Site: brandenburg
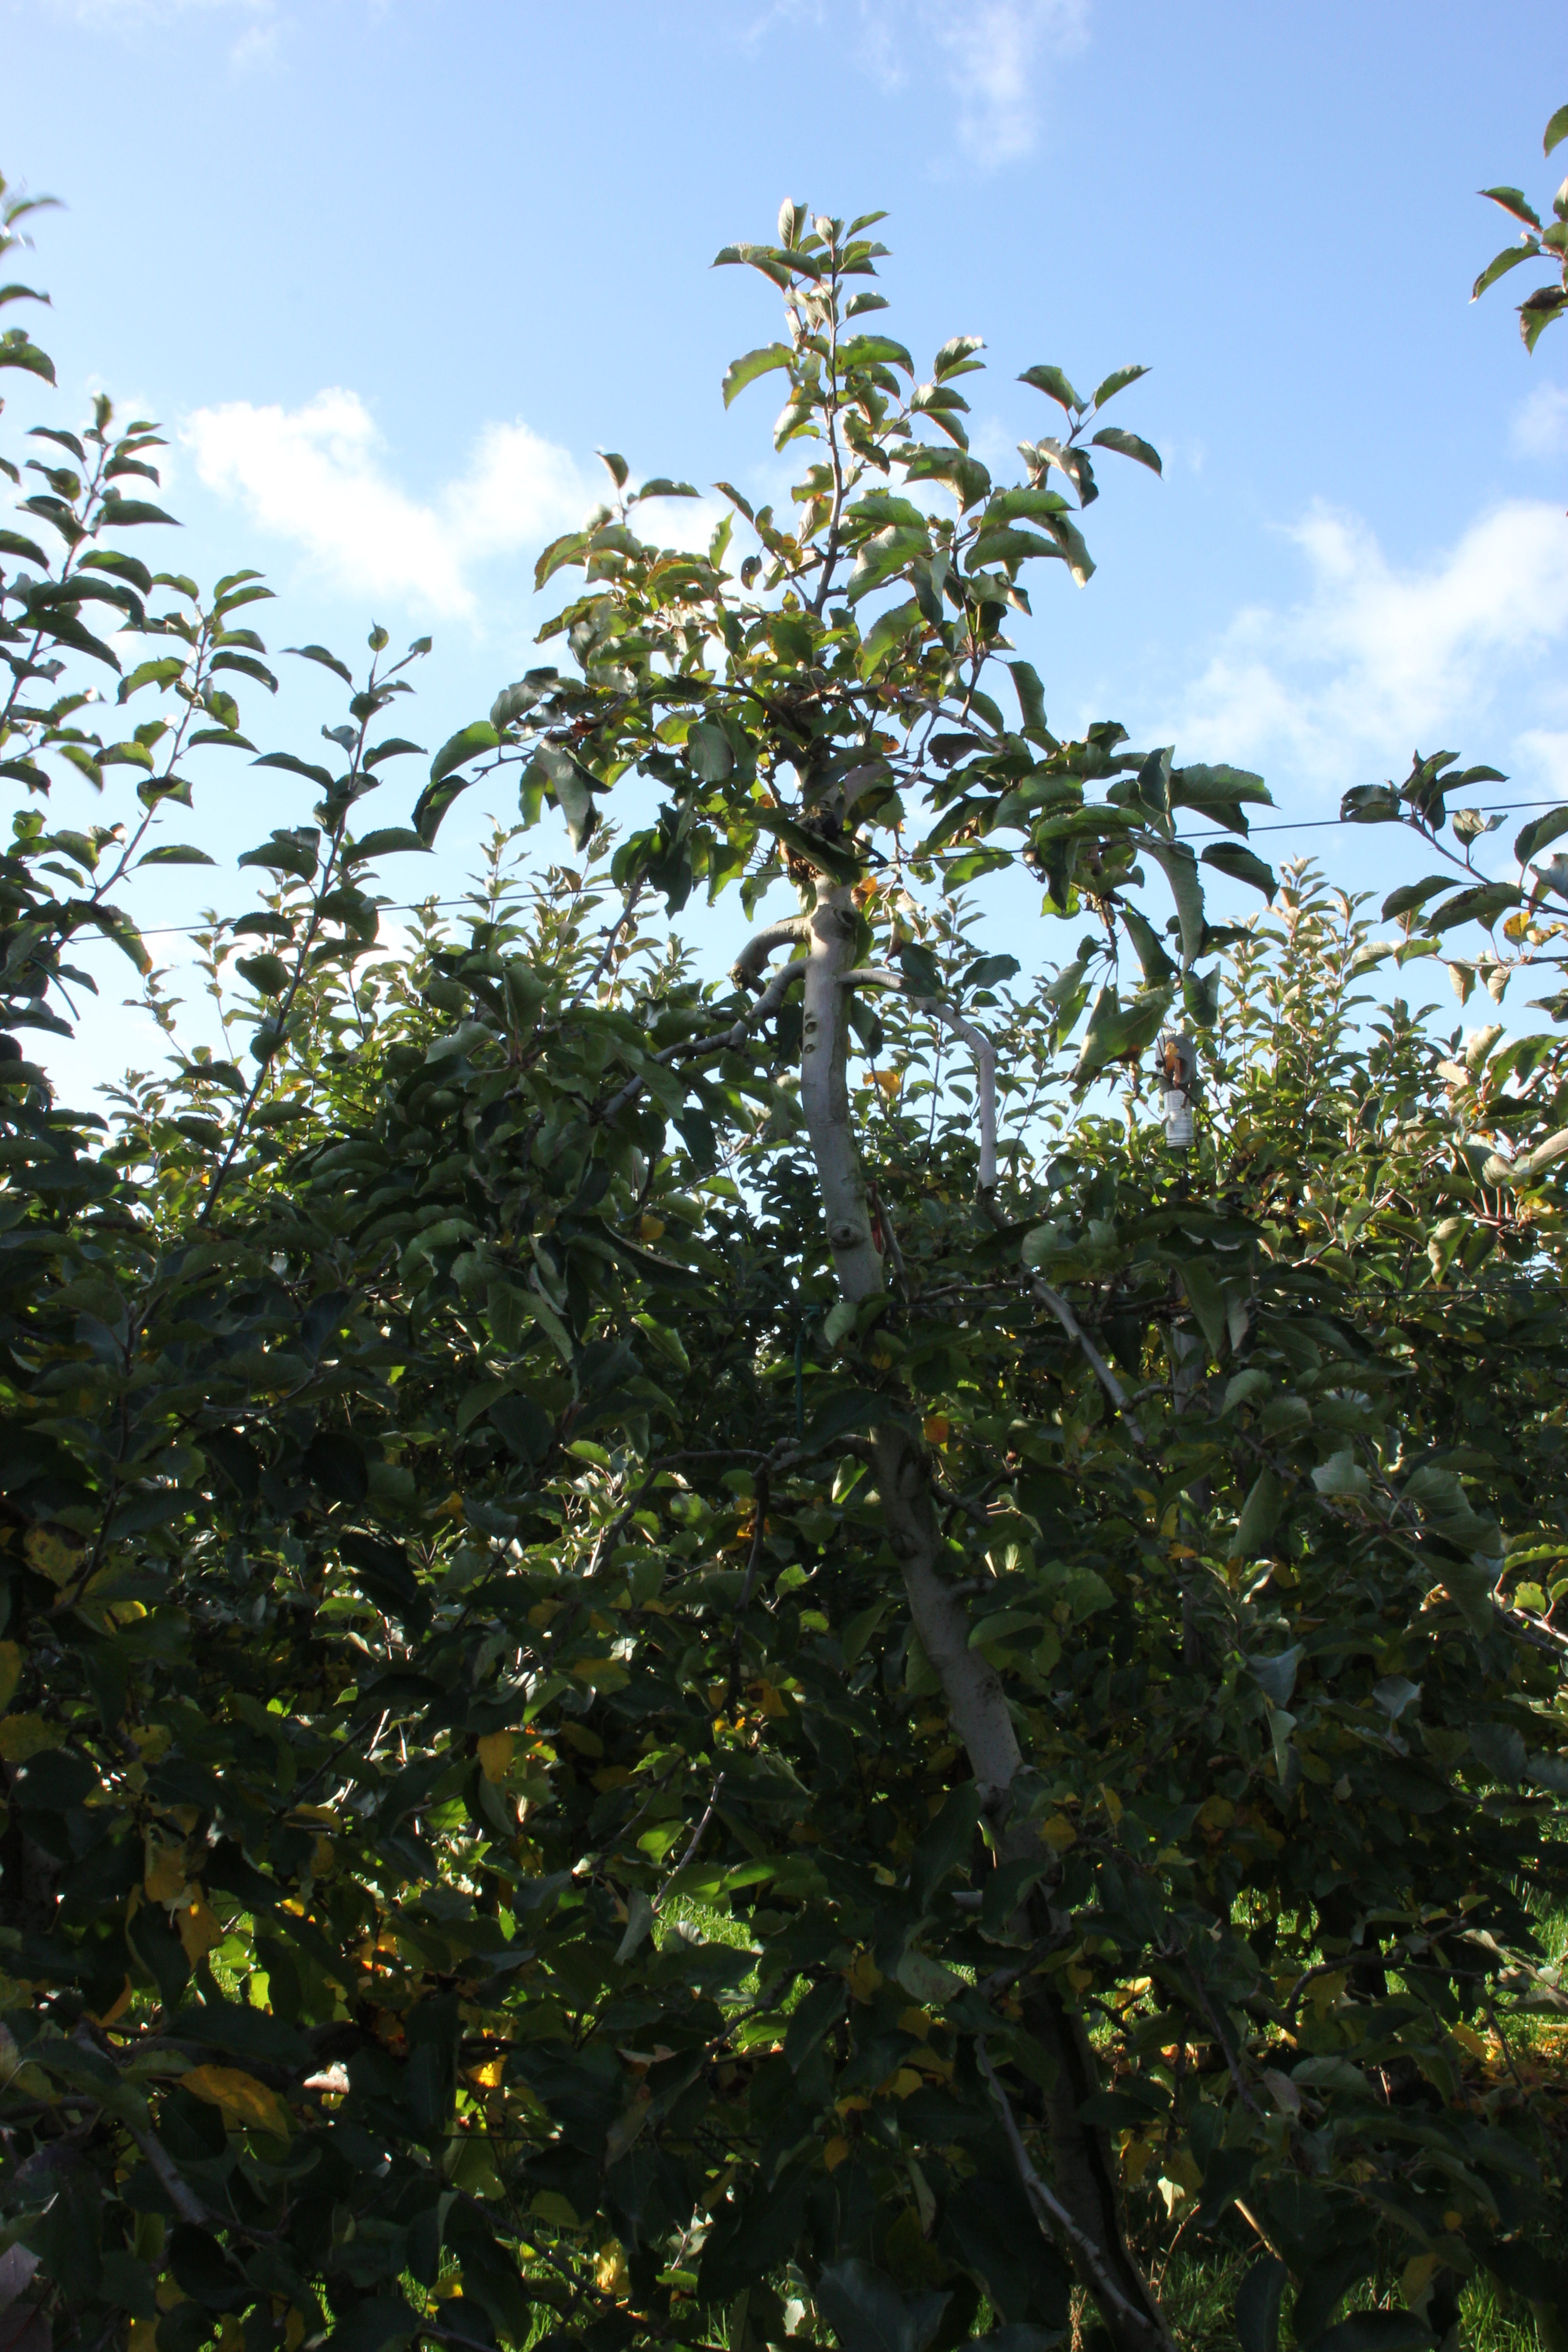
Growth stage (BBCH 91): Senescence, beginning of dormancy